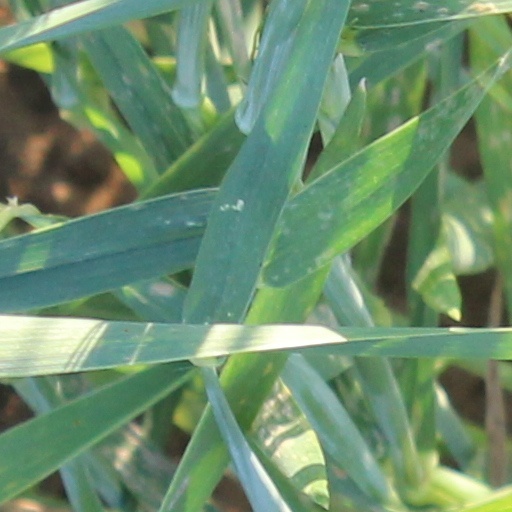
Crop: wheat